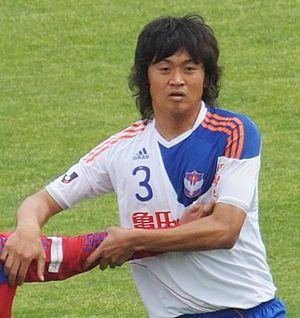
Kazuhiko Chiba est un footballeur international japonais né le 21 juin 1985 à Hokkaido.